Block of Wikipedia in Turkey

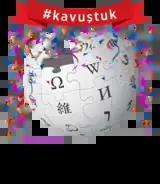
Turkish Wikipedia logo following the lifting of the block with the message "" (English: "reunited")

After the Constitutional Court's decision in December 2019, overruling the initial ban, Turkish authorities granted users access to Wikipedia on late 15 January 2020 (Wikipedia's 19th birthday). The decision was officially announced on "T.C. Resmî Gazete" on the same day.